Mirror's Edge

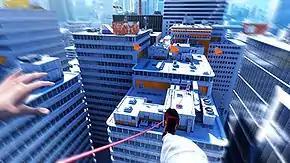
The player jumps towards a zip line, which is highlighted in red by the game's navigation system.

"Mirror's Edge" is an action-adventure platform game where the player must control the protagonist, Faith Connors, from a first-person perspective and navigate a city. To progress through the game and its storyline, the player needs to complete a series of levels that involve performing a linear sequence of acrobatic maneuvers. These include jumping between rooftops, running across walls, climbing pipes, walking along ledges, sliding down zip lines, and getting past opponents controlled by the game's artificial intelligence. The visibility of Faith's arms and legs is used to convey her movement and interactions with the environment. Her momentum is an important aspect of the gameplay, as preserving it through multiple obstacles allows the player to run faster, jump farther and climb higher. To help players chain moves seamlessly, the game employs a navigation system, called Runner Vision, which turns certain objects to a bold red color as Faith approaches them, allowing the player to instantly recognize paths and escape routes.